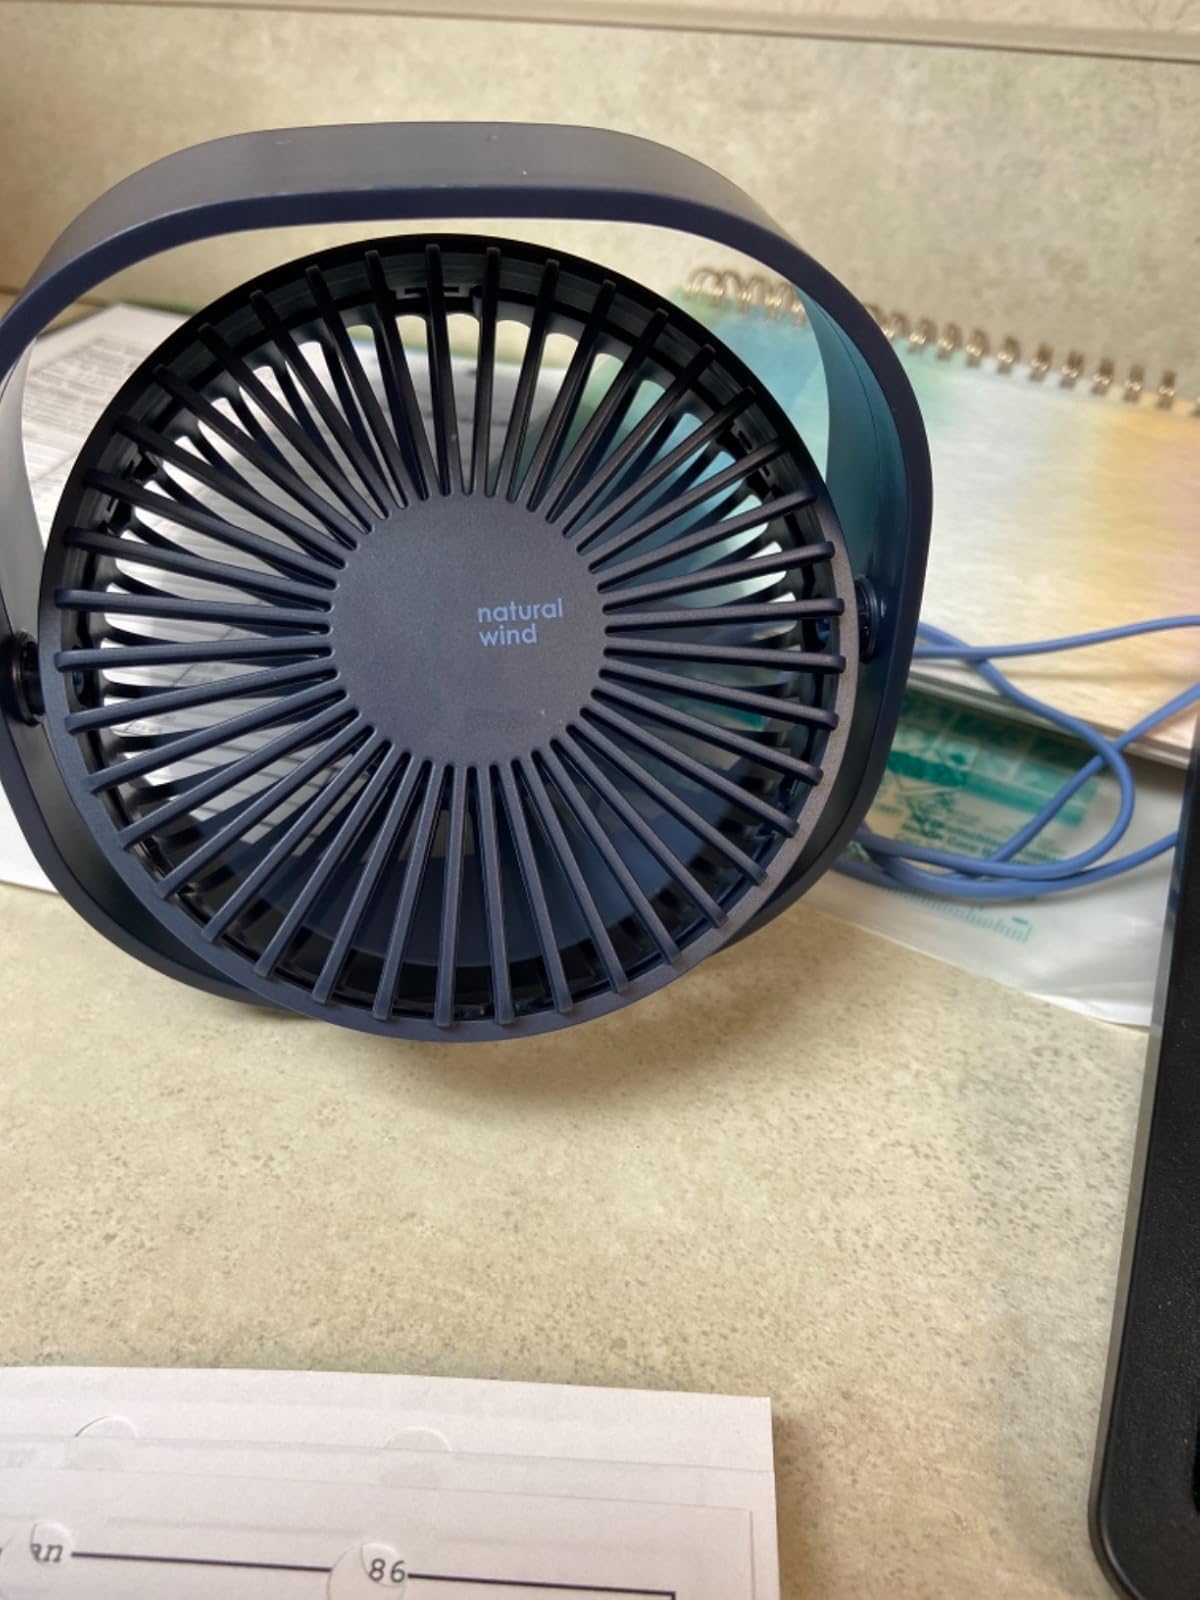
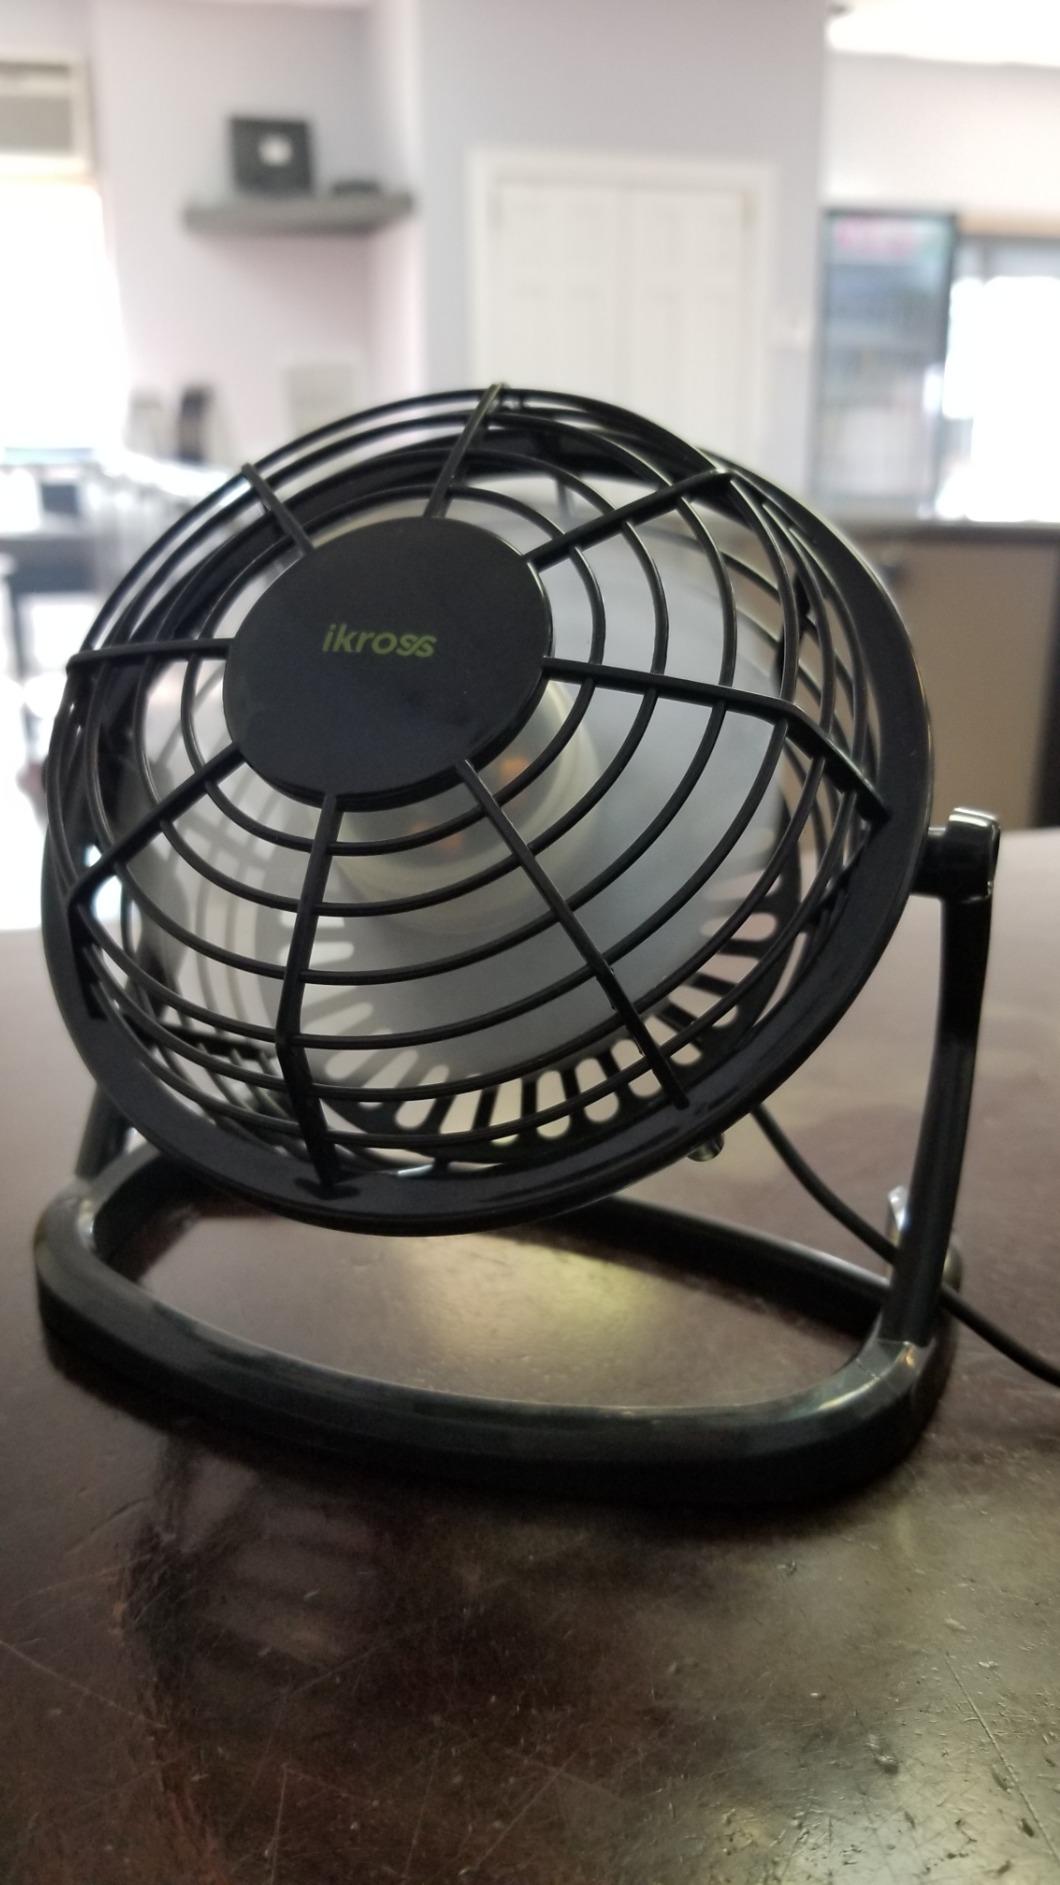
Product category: fan
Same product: no